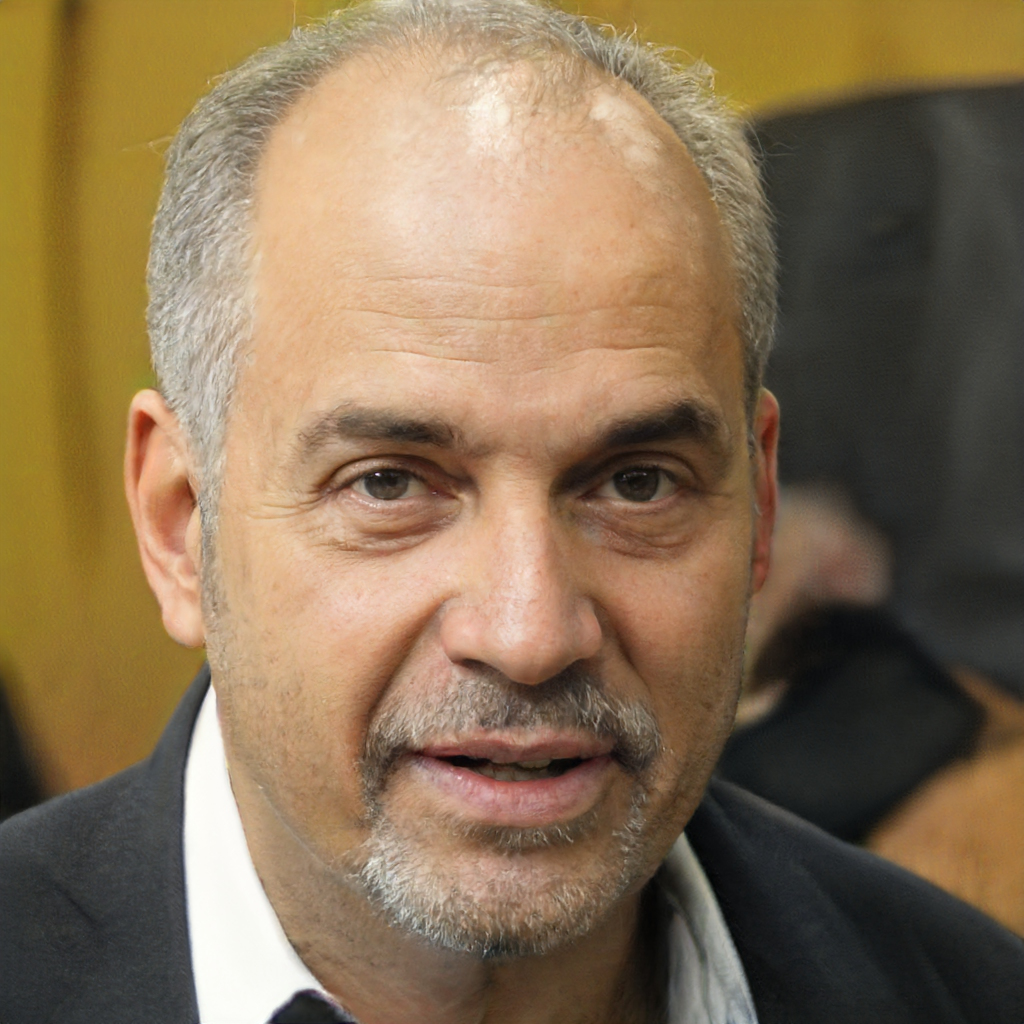
Gender: Male